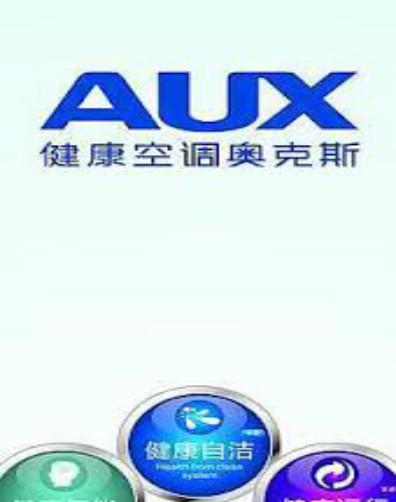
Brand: auxx-2
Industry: Electronic